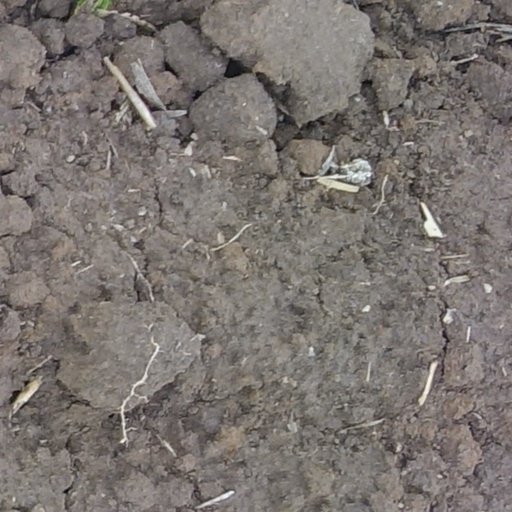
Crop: wheat